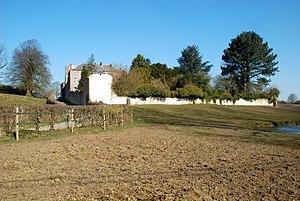
Belgique - Brabant wallon - Site de la bataille de Waterloo - Ferme de la Papelotte
La ferme de la Papelotte est une ferme située sur le champ de bataille de Waterloo qui faisait partie du système de défense de Wellington et fut occupée brièvement par les troupes françaises le 18 juin 1815.